International reactions to the Second Nagorno-Karabakh War

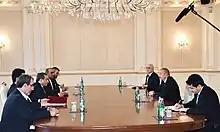
Iranian Presidential Envoy led by Abbas Araghchi in Baku on 28 October 2020.

The government of Turkey expressed support for Azerbaijan. Turkey blamed Armenia for violating the ceasefire and Turkish President Recep Tayyip Erdoğan initially urged Azerbaijan to persist with its campaign until it had retaken all territory lost in the First Nagorno-Karabakh War. Erdogan criticized the failed activities of the OSCE Minsk Group in the last 25 years as "stalling tactics" preventing a diplomatic solution. Further, Turkey issued a statement on 1 October 2020 dismissing the joint demands from France, Russia, and the United States calling for a ceasefire. Northern Cyprus, a self-declared state recognized only by Turkey, expressed support for Azerbaijan.